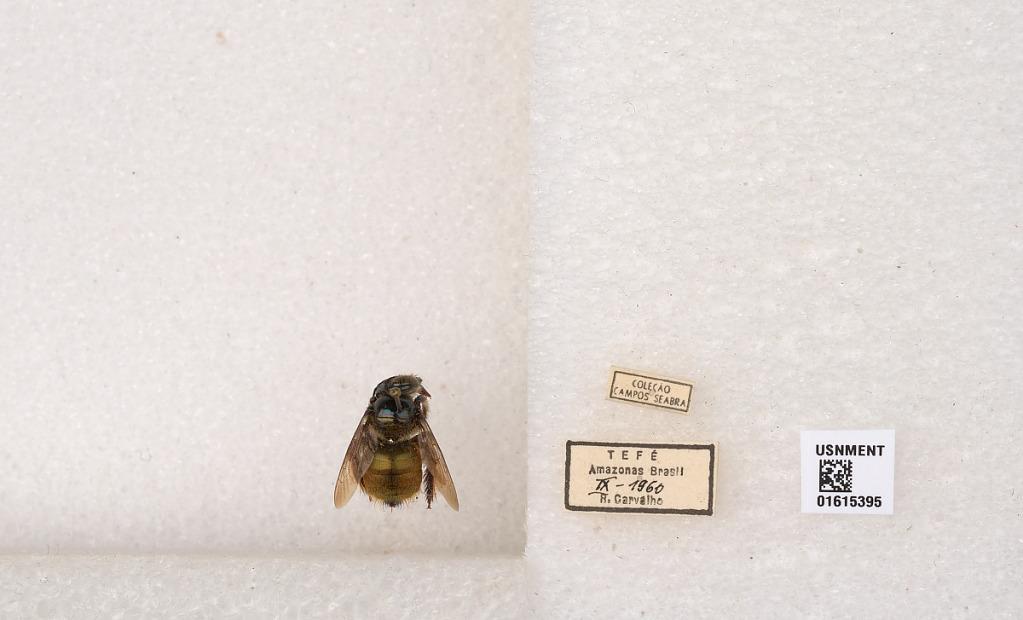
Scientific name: Xylocopa (Schonnherria) ornata Smith
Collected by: R. Carvalho
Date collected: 1960-9-1
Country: Brazil
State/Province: Amazonas
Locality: Tefe